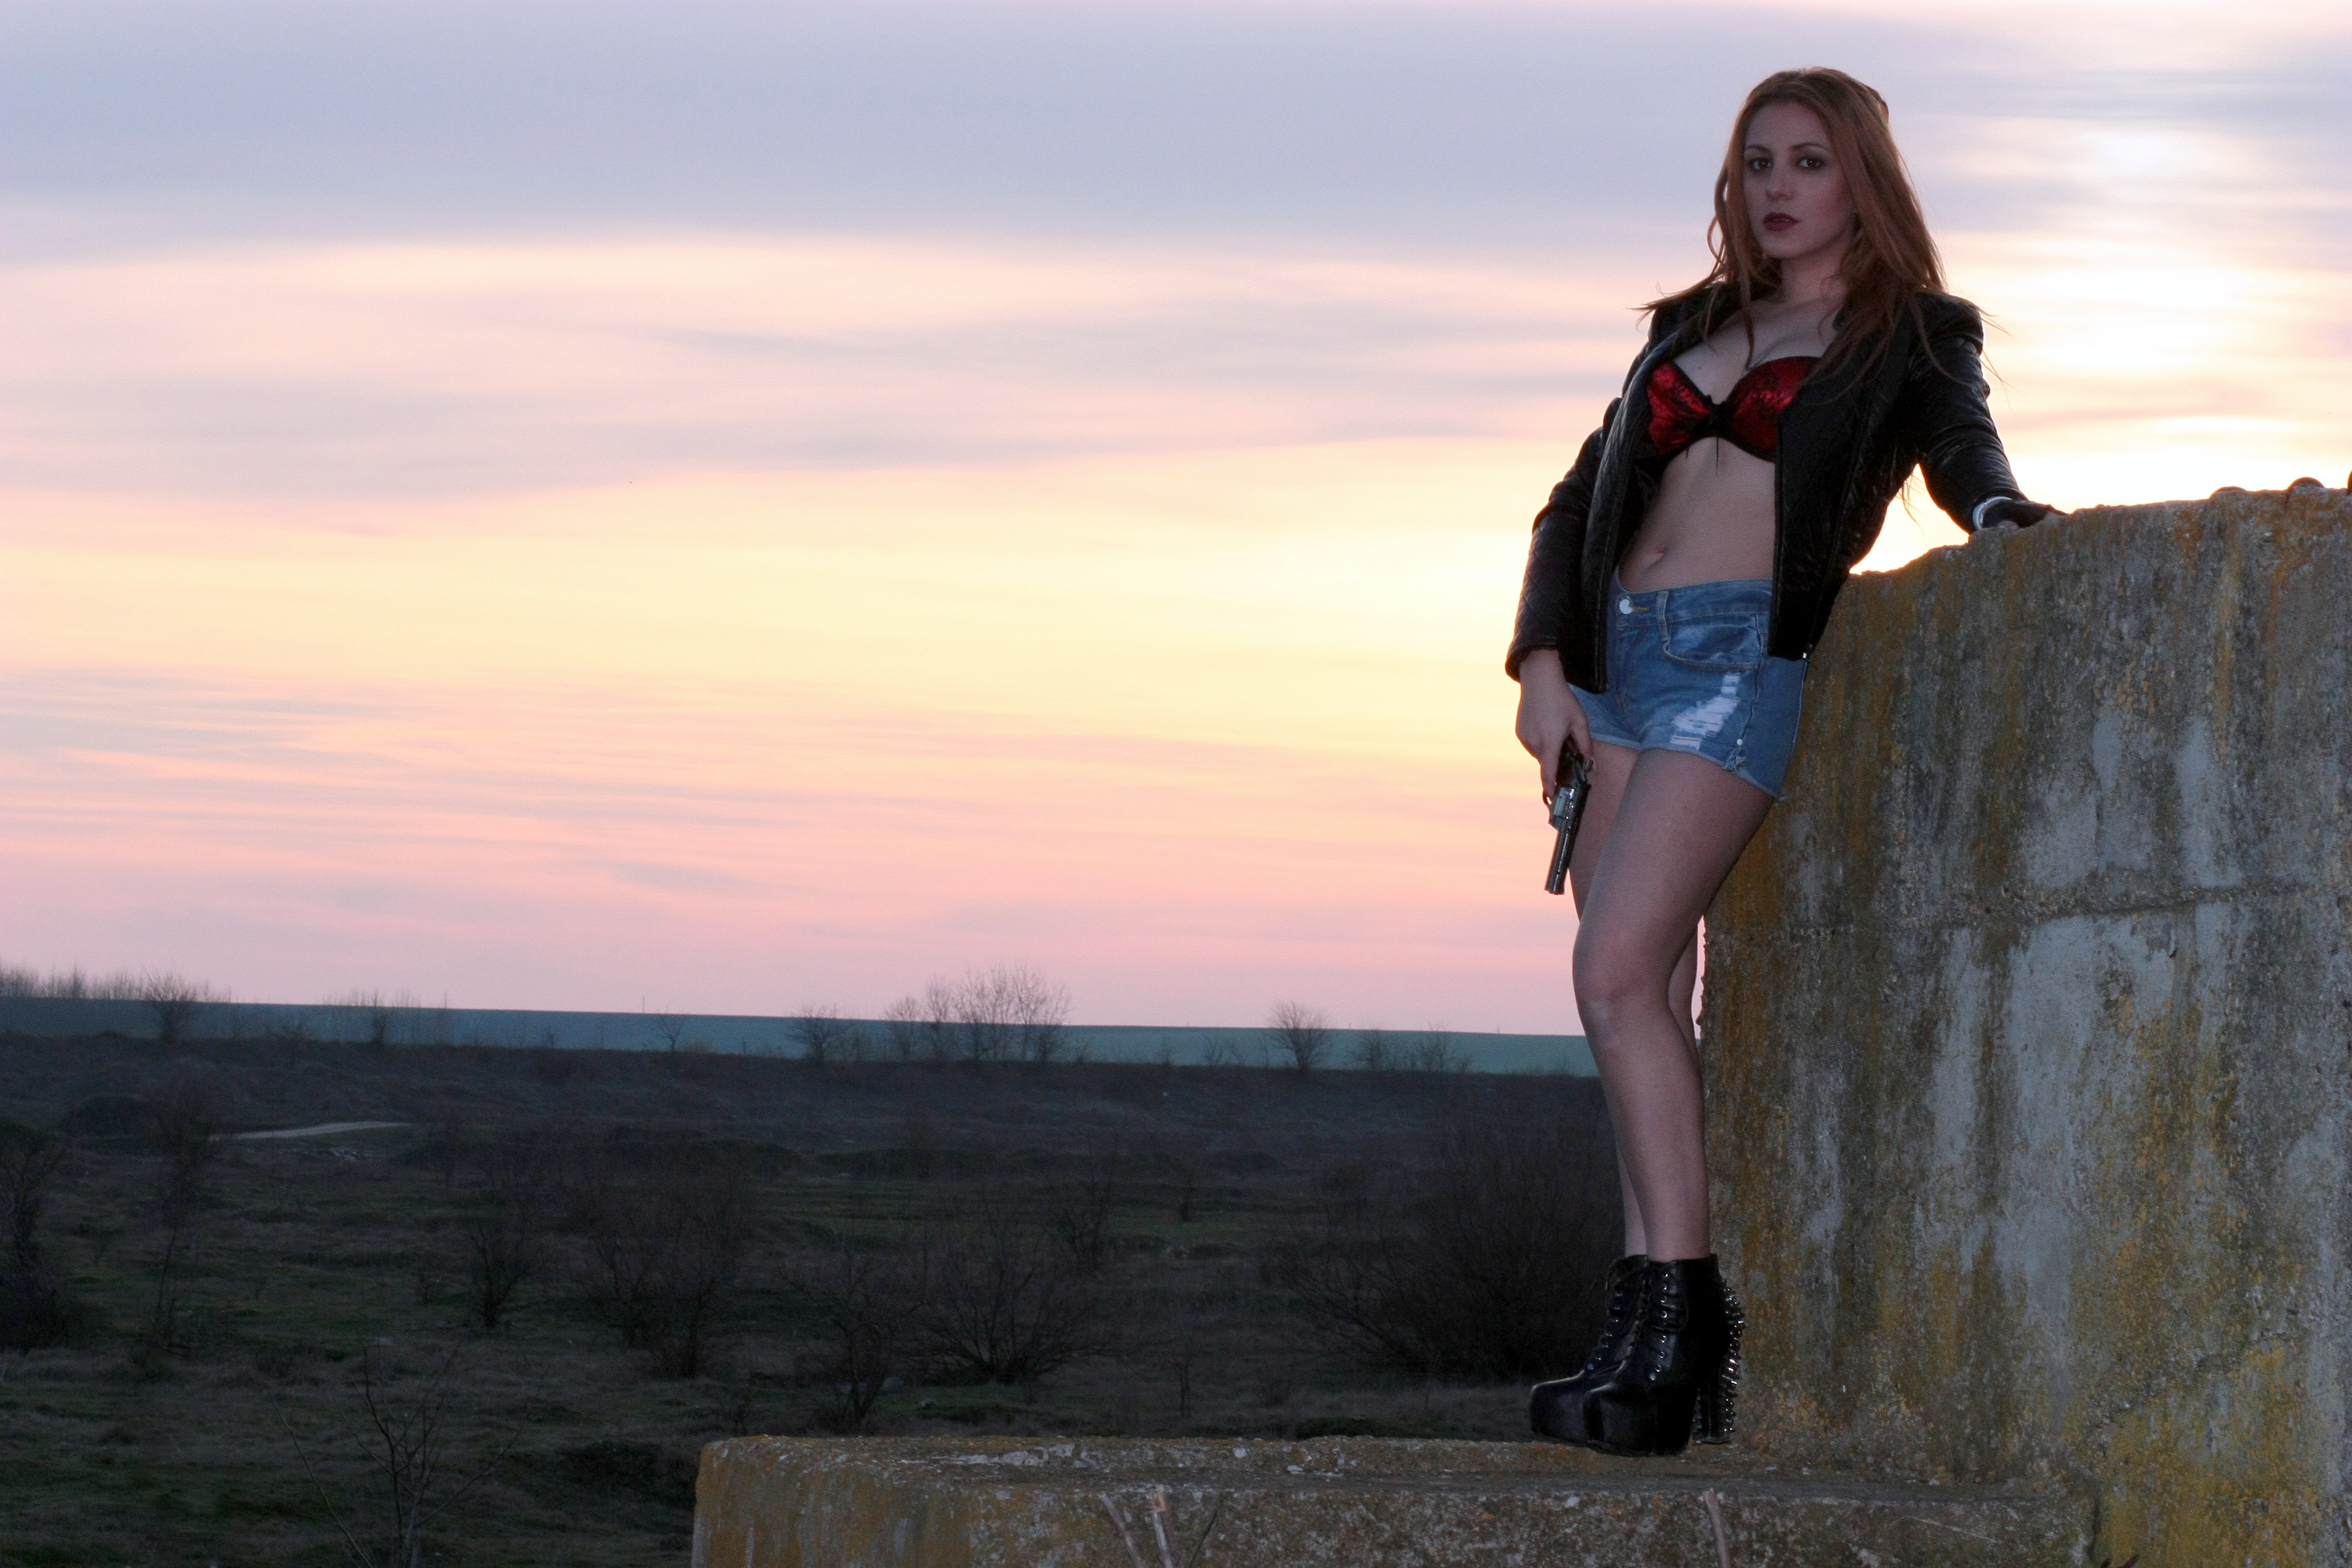
sea, rock, walking, girl, sunset, morning, vacation, evening, model, spring, blue, season, mission, in the evening, dress, photograph, beauty, sexy, image, pistol, sensual, photo shoot, impuscatura